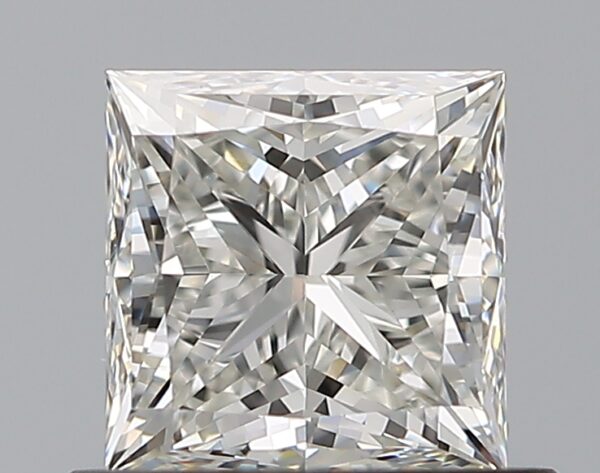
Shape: princess
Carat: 0.75
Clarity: VVS2
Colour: H
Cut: EX
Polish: EX
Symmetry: EX
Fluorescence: N
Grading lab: GIA
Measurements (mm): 4.86 x 4.82 x 3.5